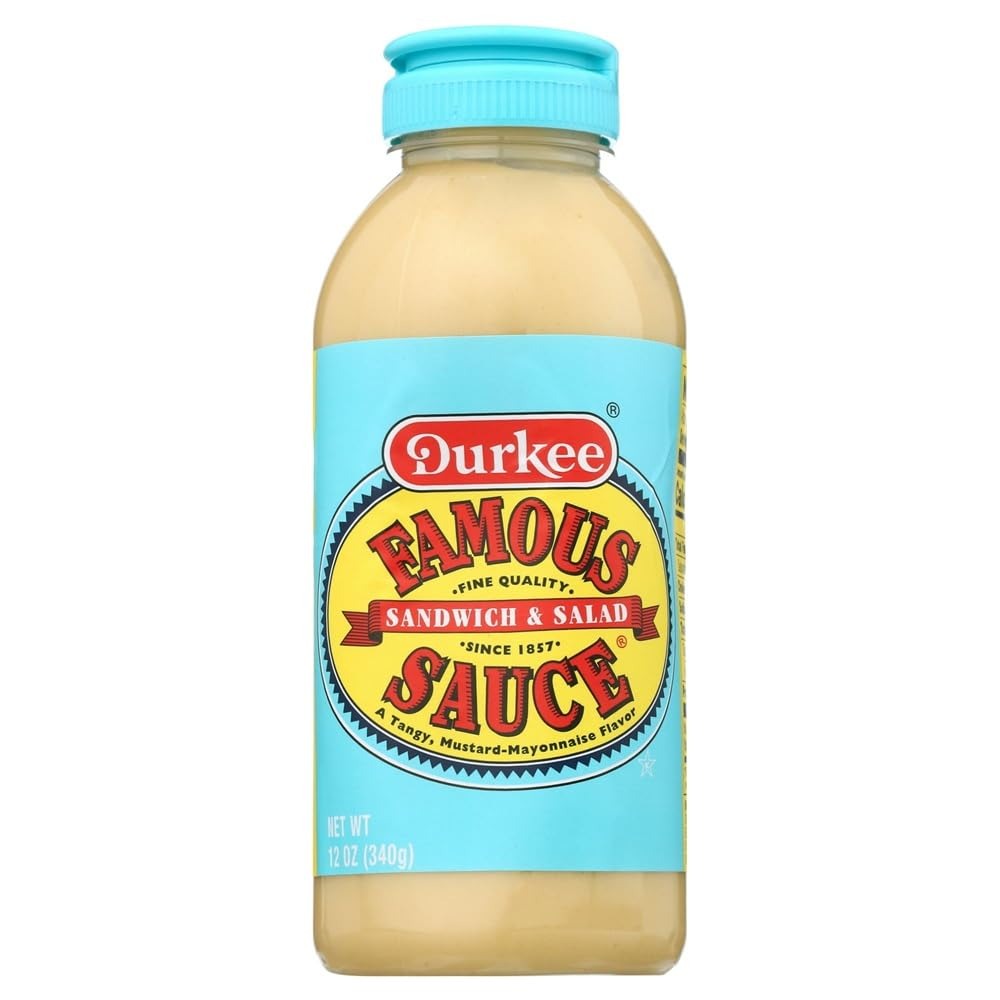
Item Name: Durkee Famous Sauce, 10 Ounce
Bullet Point: Durkee Famous Sauce, 10 oz
Value: 10.0
Unit: Ounce

Price: 5.97